Edwin R. Yale

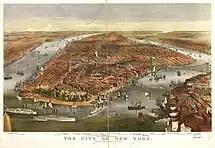
New York City, 1870, the "United States Hotel" (U.S. Hotel), is a white stone hotel on the right side, with its white coppola and US Flag, next to Brooklyn Bridge and Wall Street

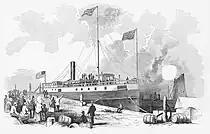
The "Oceanus" steamship, 1865, excursion for the official ceremony of Raising the Flag at Fort Sumter, with Gen. Yale aboard

General Edwin Rodolphus Yale (1804 – 1883) was an American military officer, Britannia ware manufacturer and merchant, and proprietor of the "United States Hotel", the largest hotel in America in the mid 1830s. He was also a founding member and the first president of the Sumter Club, an abolitionist society honoring the Fort Sumter event and the death of Abraham Lincoln.